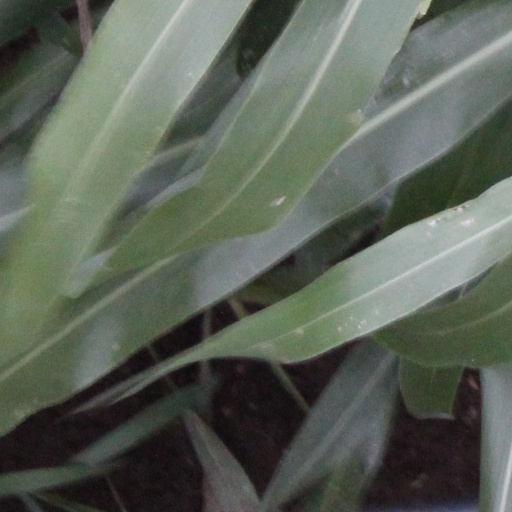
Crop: sorghum